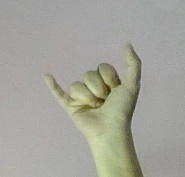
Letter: ya